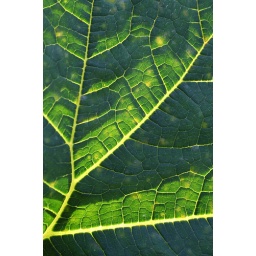
flying over green hills